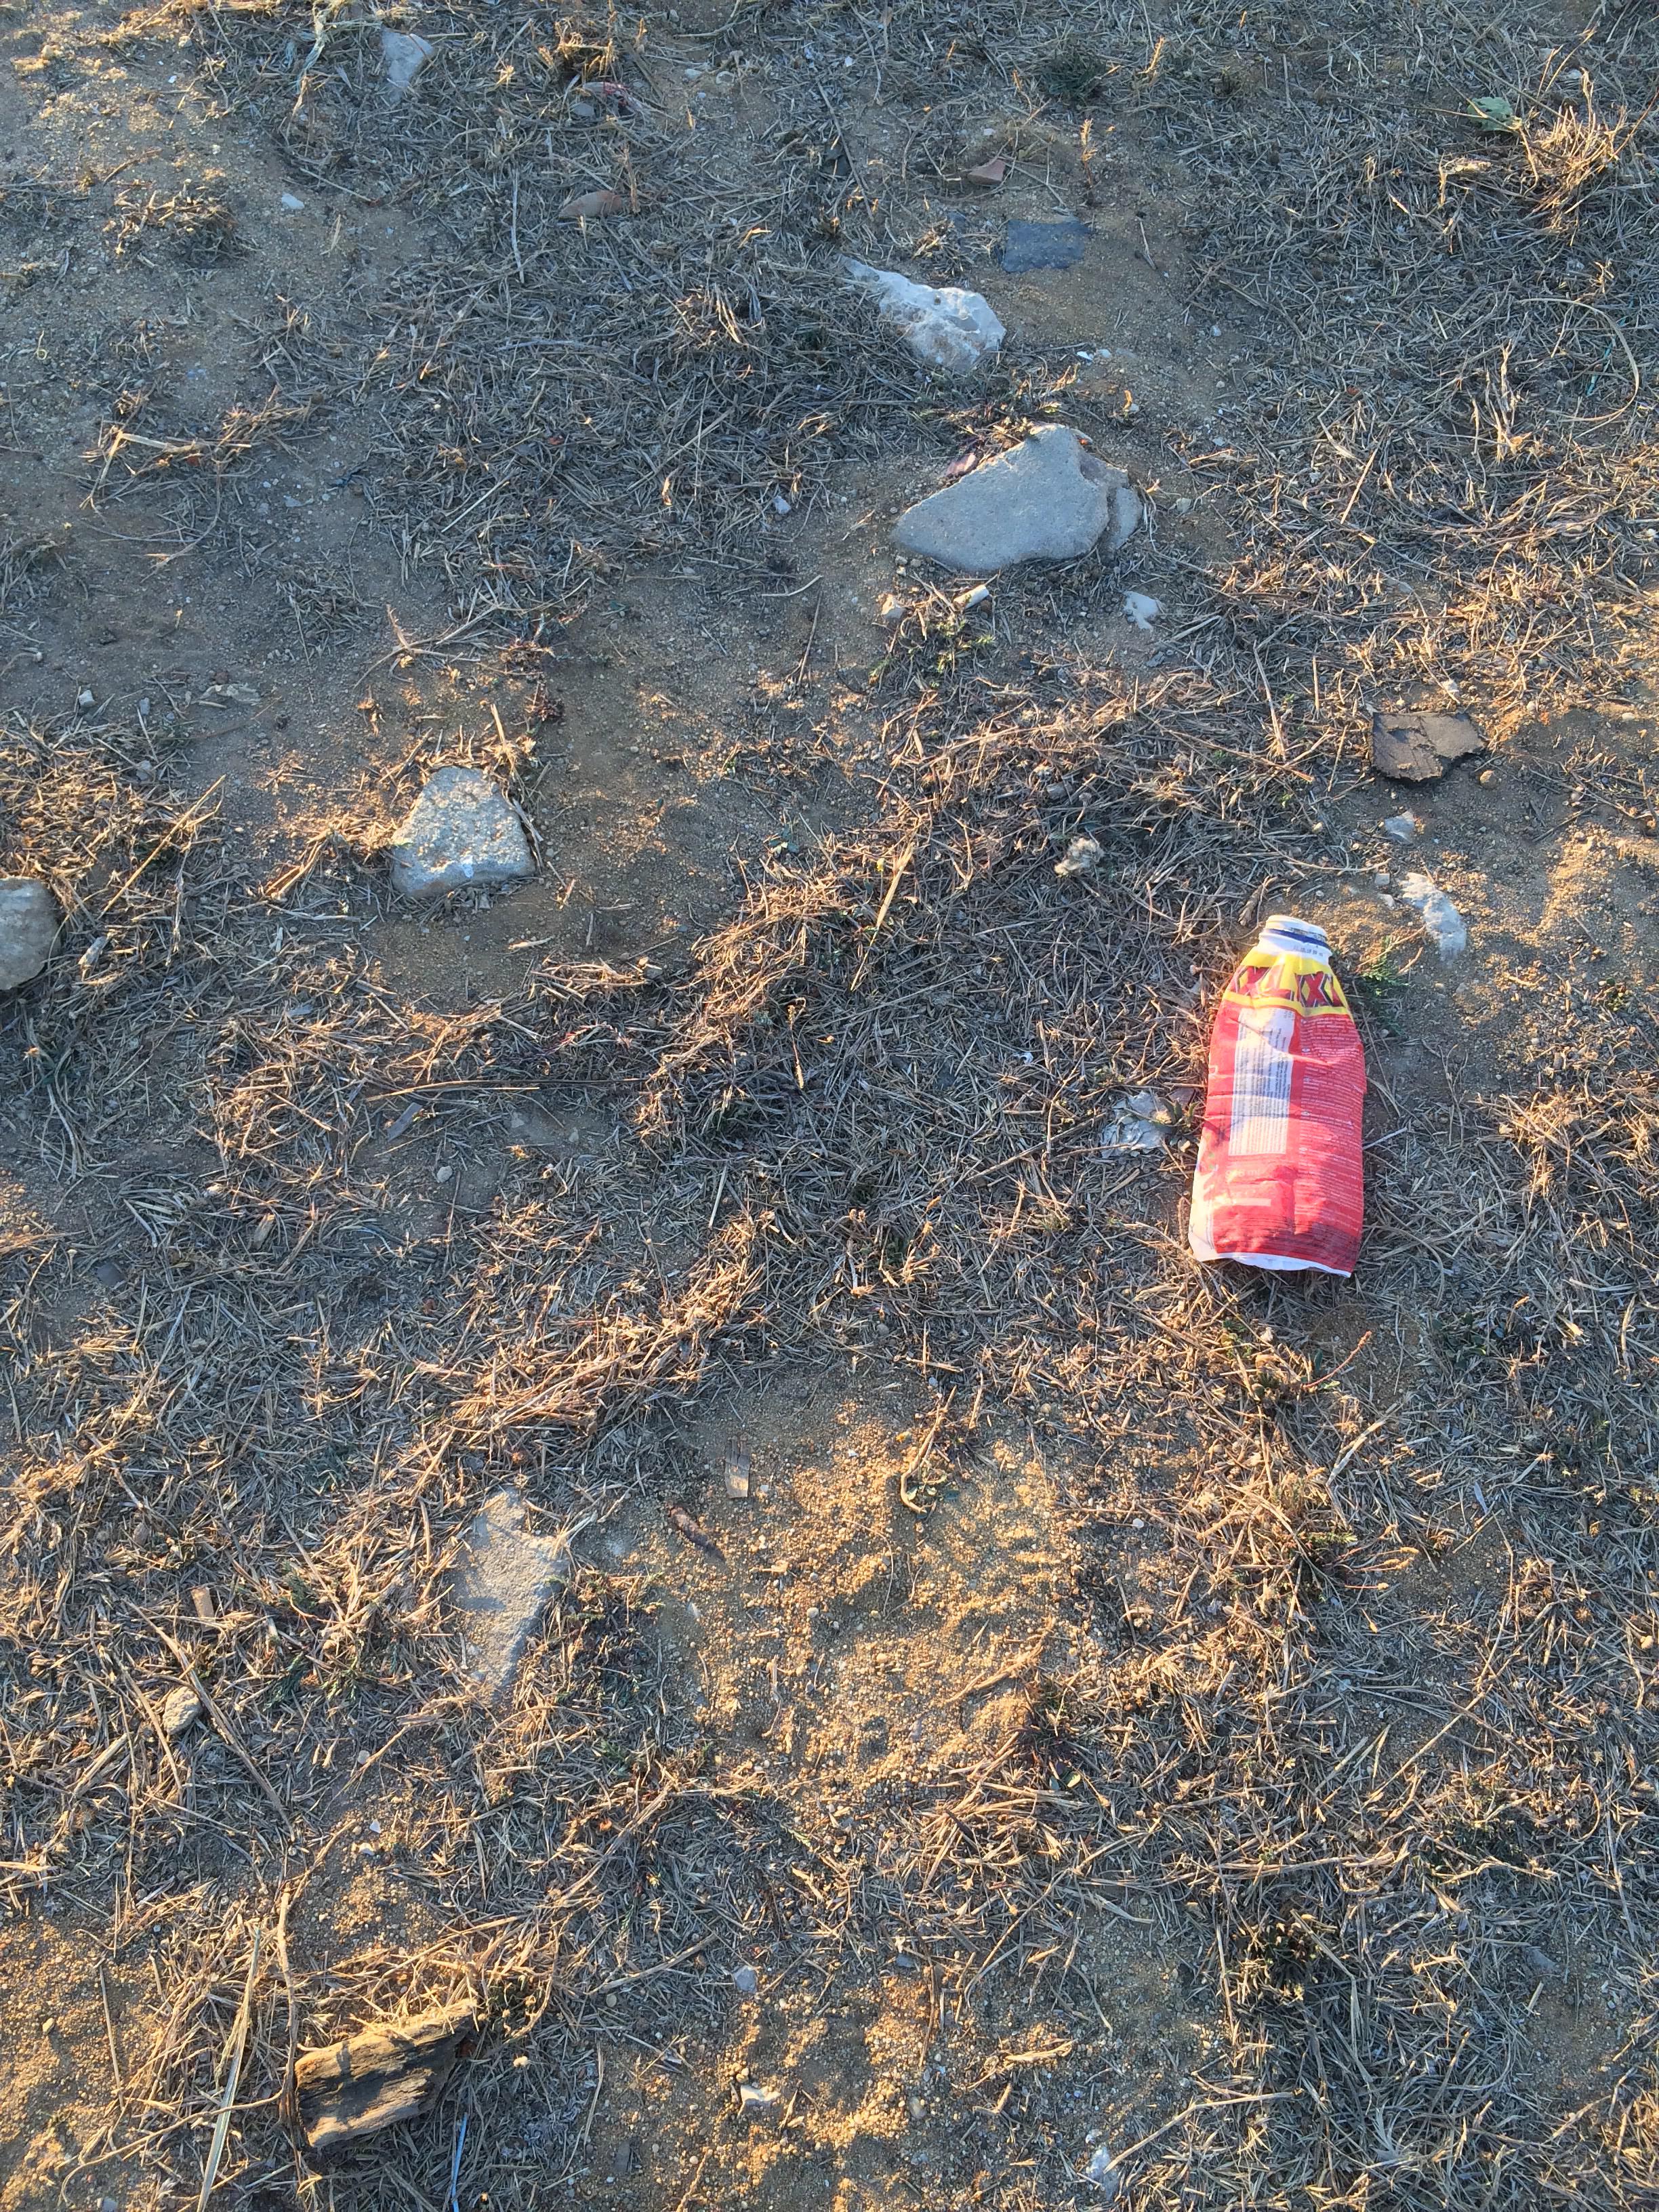
Object: Other plastic bottle (Bottle)

Object: Other plastic (Other plastic)

Object: Cigarette (Cigarette)